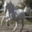
Label: horse